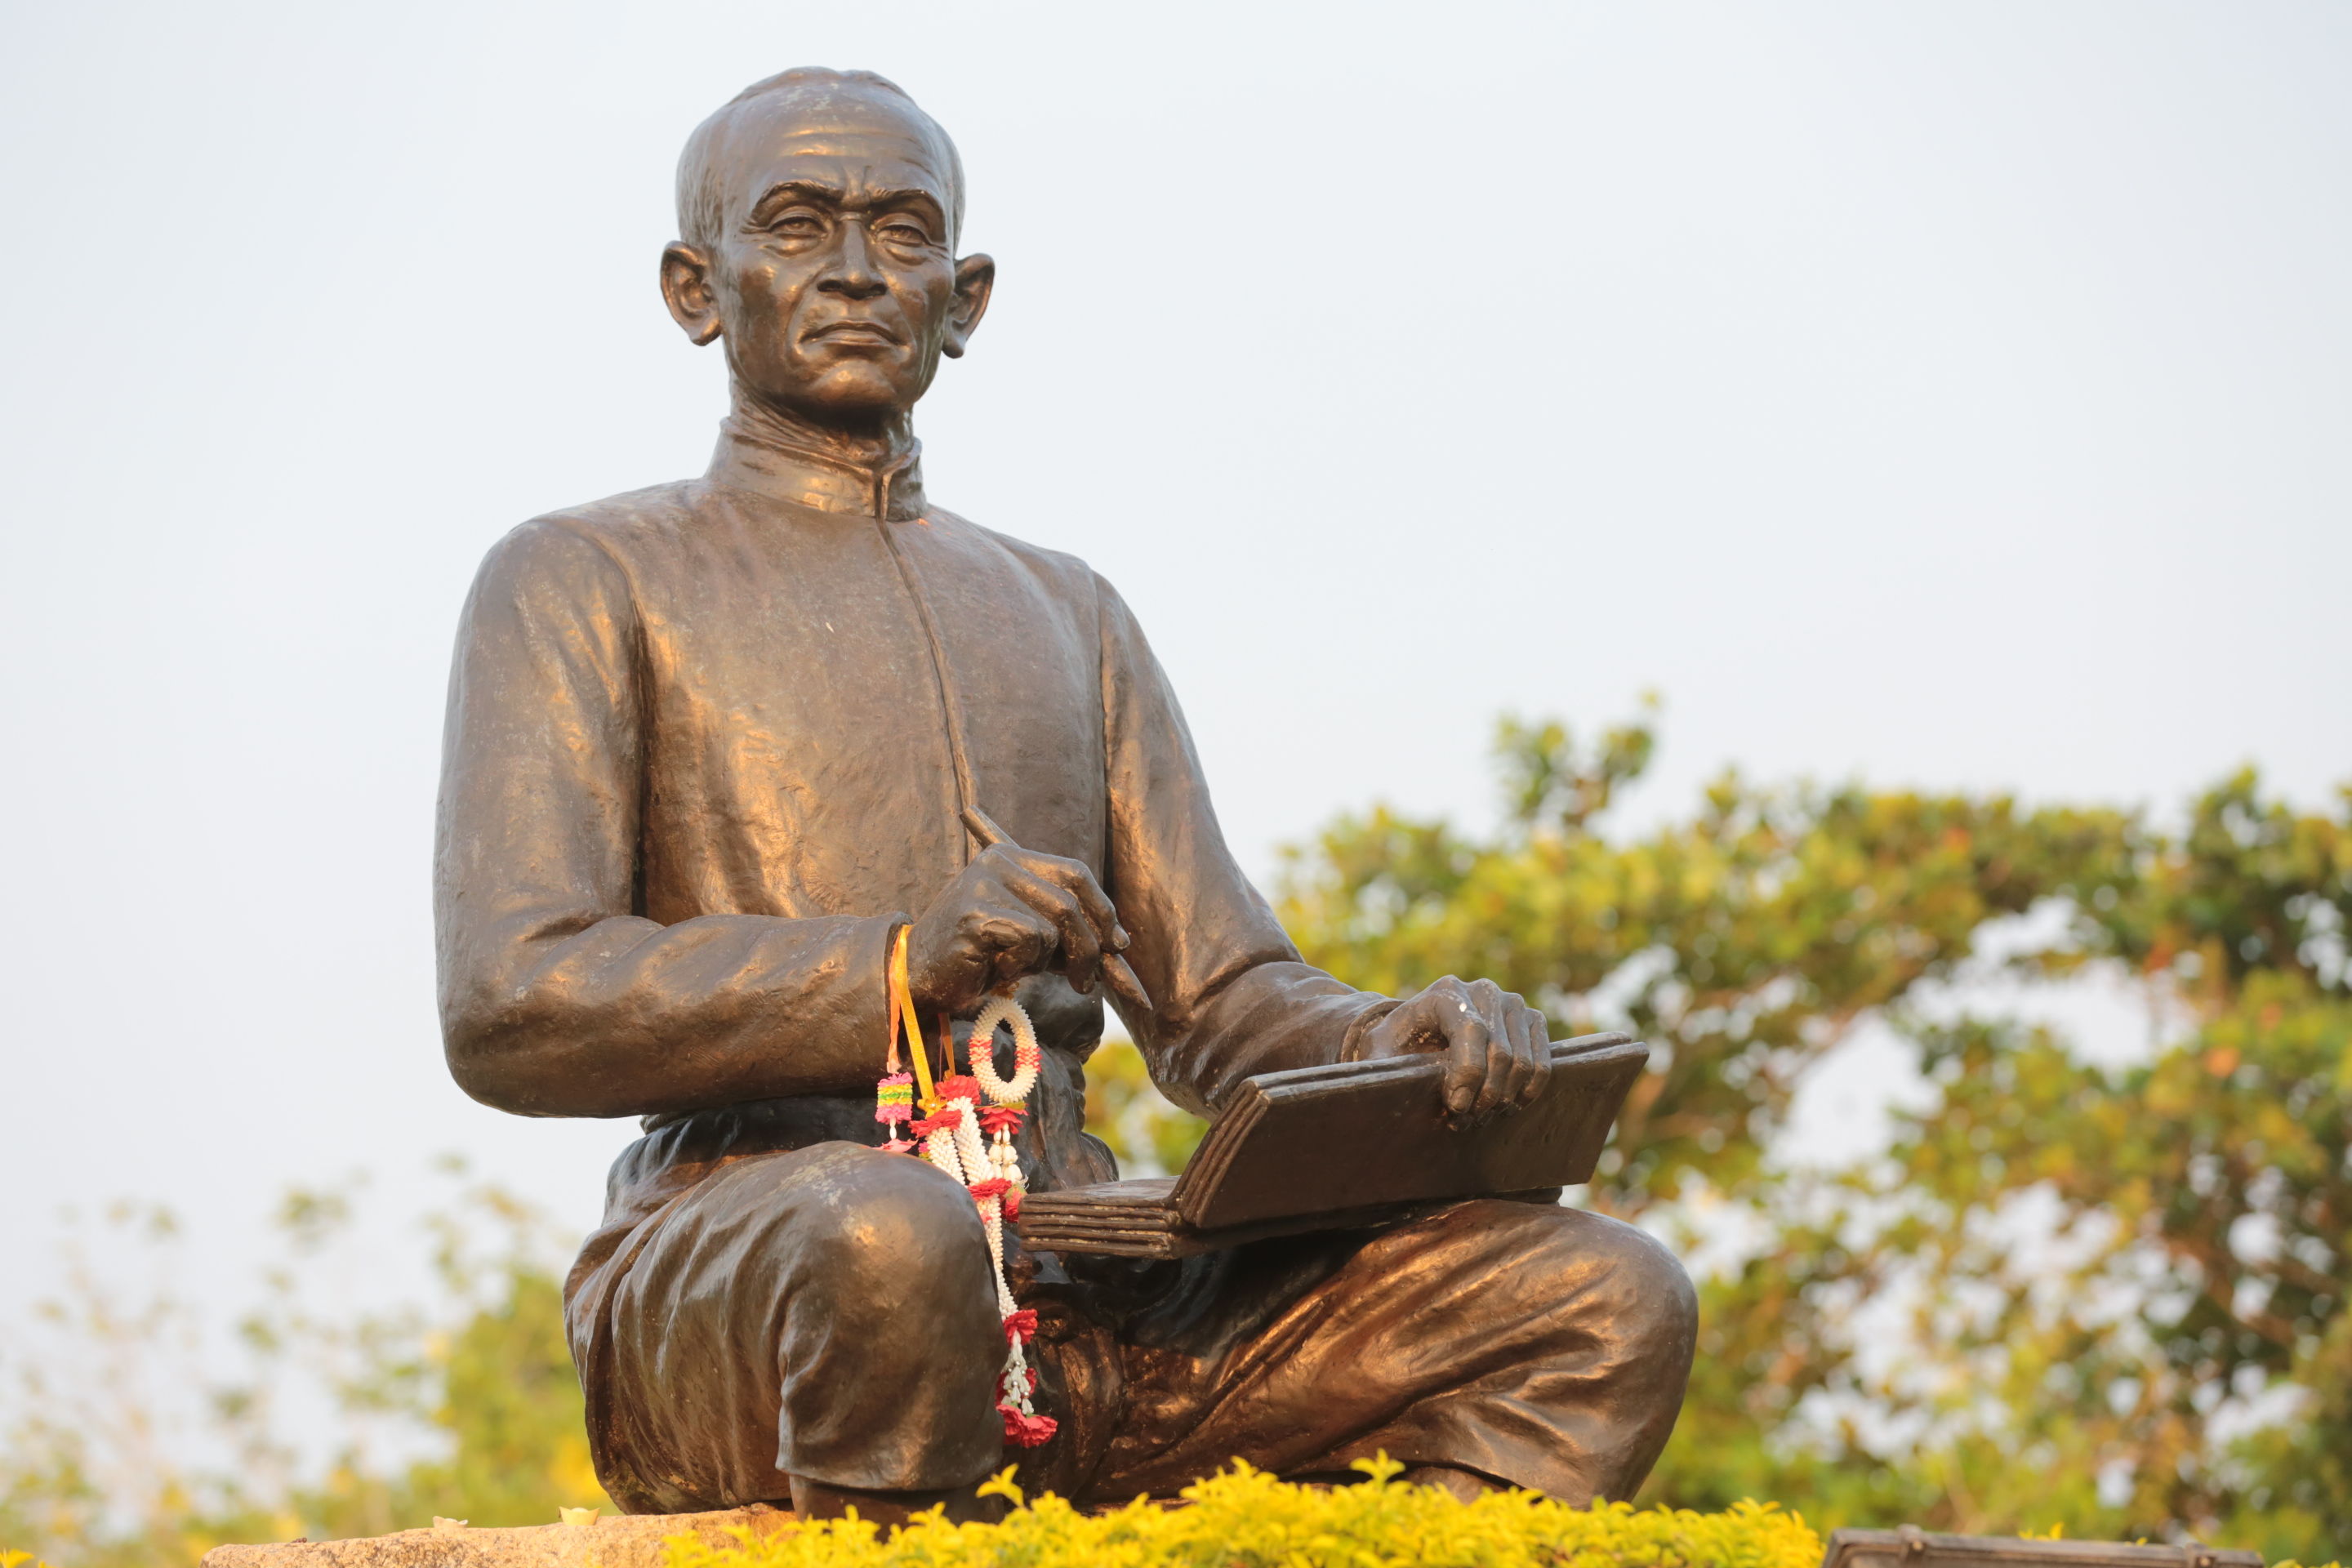
art, statue, sculpture, sitting, monument, bronze sculpture, grass, temple, adaptation, photography, stock photography, vehicle, fictional character, plant, metal, memorial